Monroe Doctrine Centennial half dollar

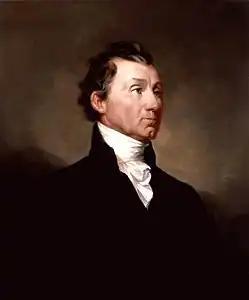
President James Monroe

British foreign minister George Canning was concerned that in the event of a Spanish restoration in Latin America, his nation would lose the ability to trade there, which it had gained since the Spanish had been ousted. In 1823, he proposed to the American minister to Great Britain, Richard Rush, that their two nations issue a joint statement against the retaking of the former Spanish colonies by force. Rush asked for instructions from President James Monroe. The President consulted with his predecessors, Thomas Jefferson and James Madison, who favored the joint statement, as an alliance with Britain would protect the United States. Nevertheless, Monroe's Secretary of State, future president John Quincy Adams, felt that if the United States was going to set forth its principles, it should speak for itself and not seem to be following the lead of Britain. Accordingly, Rush was instructed to decline the opportunity to enter into a joint statement, although he was to inform the British that the two nations agreed on most issues.